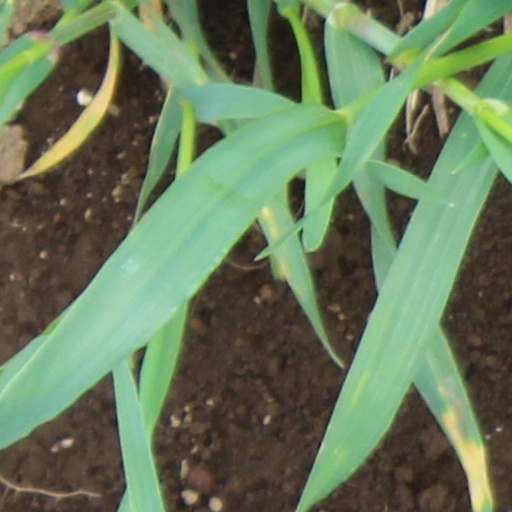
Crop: wheat